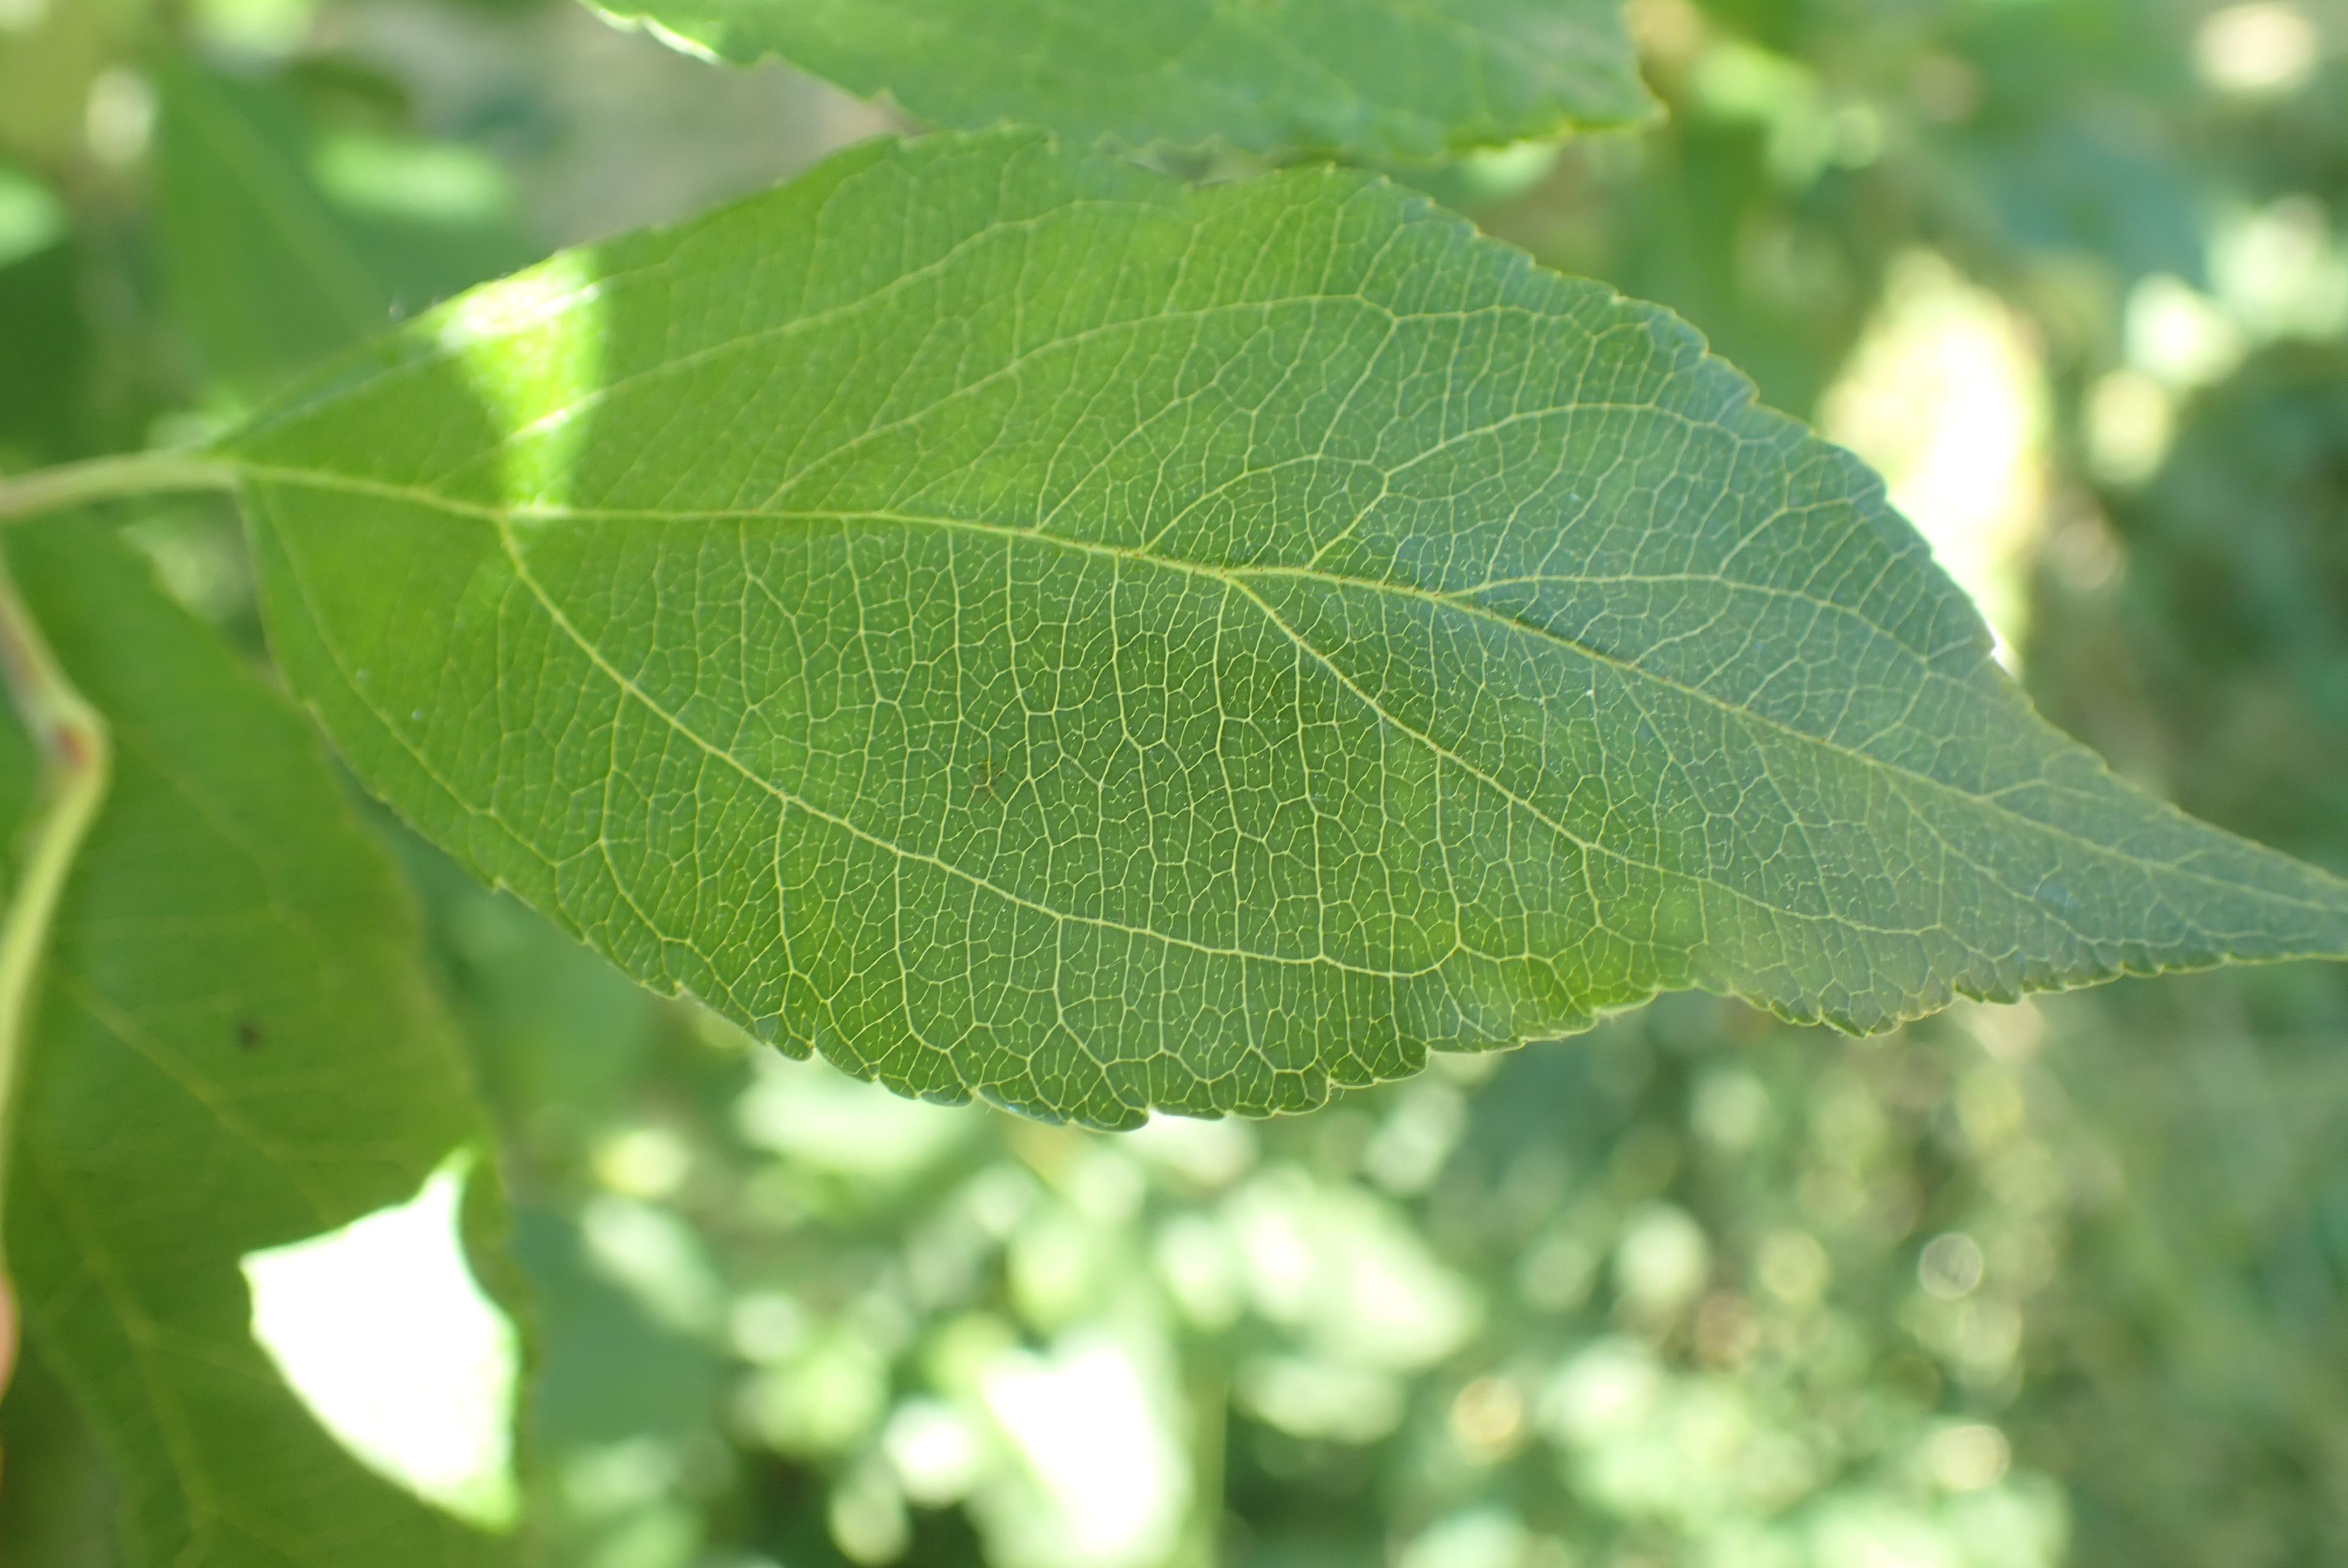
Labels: healthy